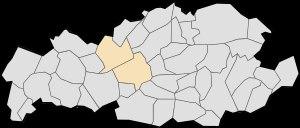
Le canton de Lens-Nord-Ouest est une division administrative française située dans le département du Pas-de-Calais et la région Nord-Pas-de-Calais.